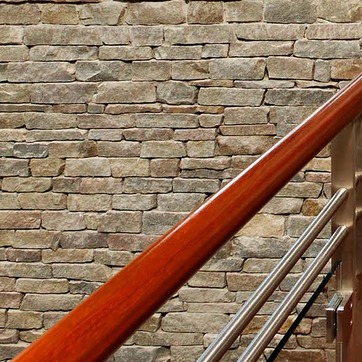
Material: stone